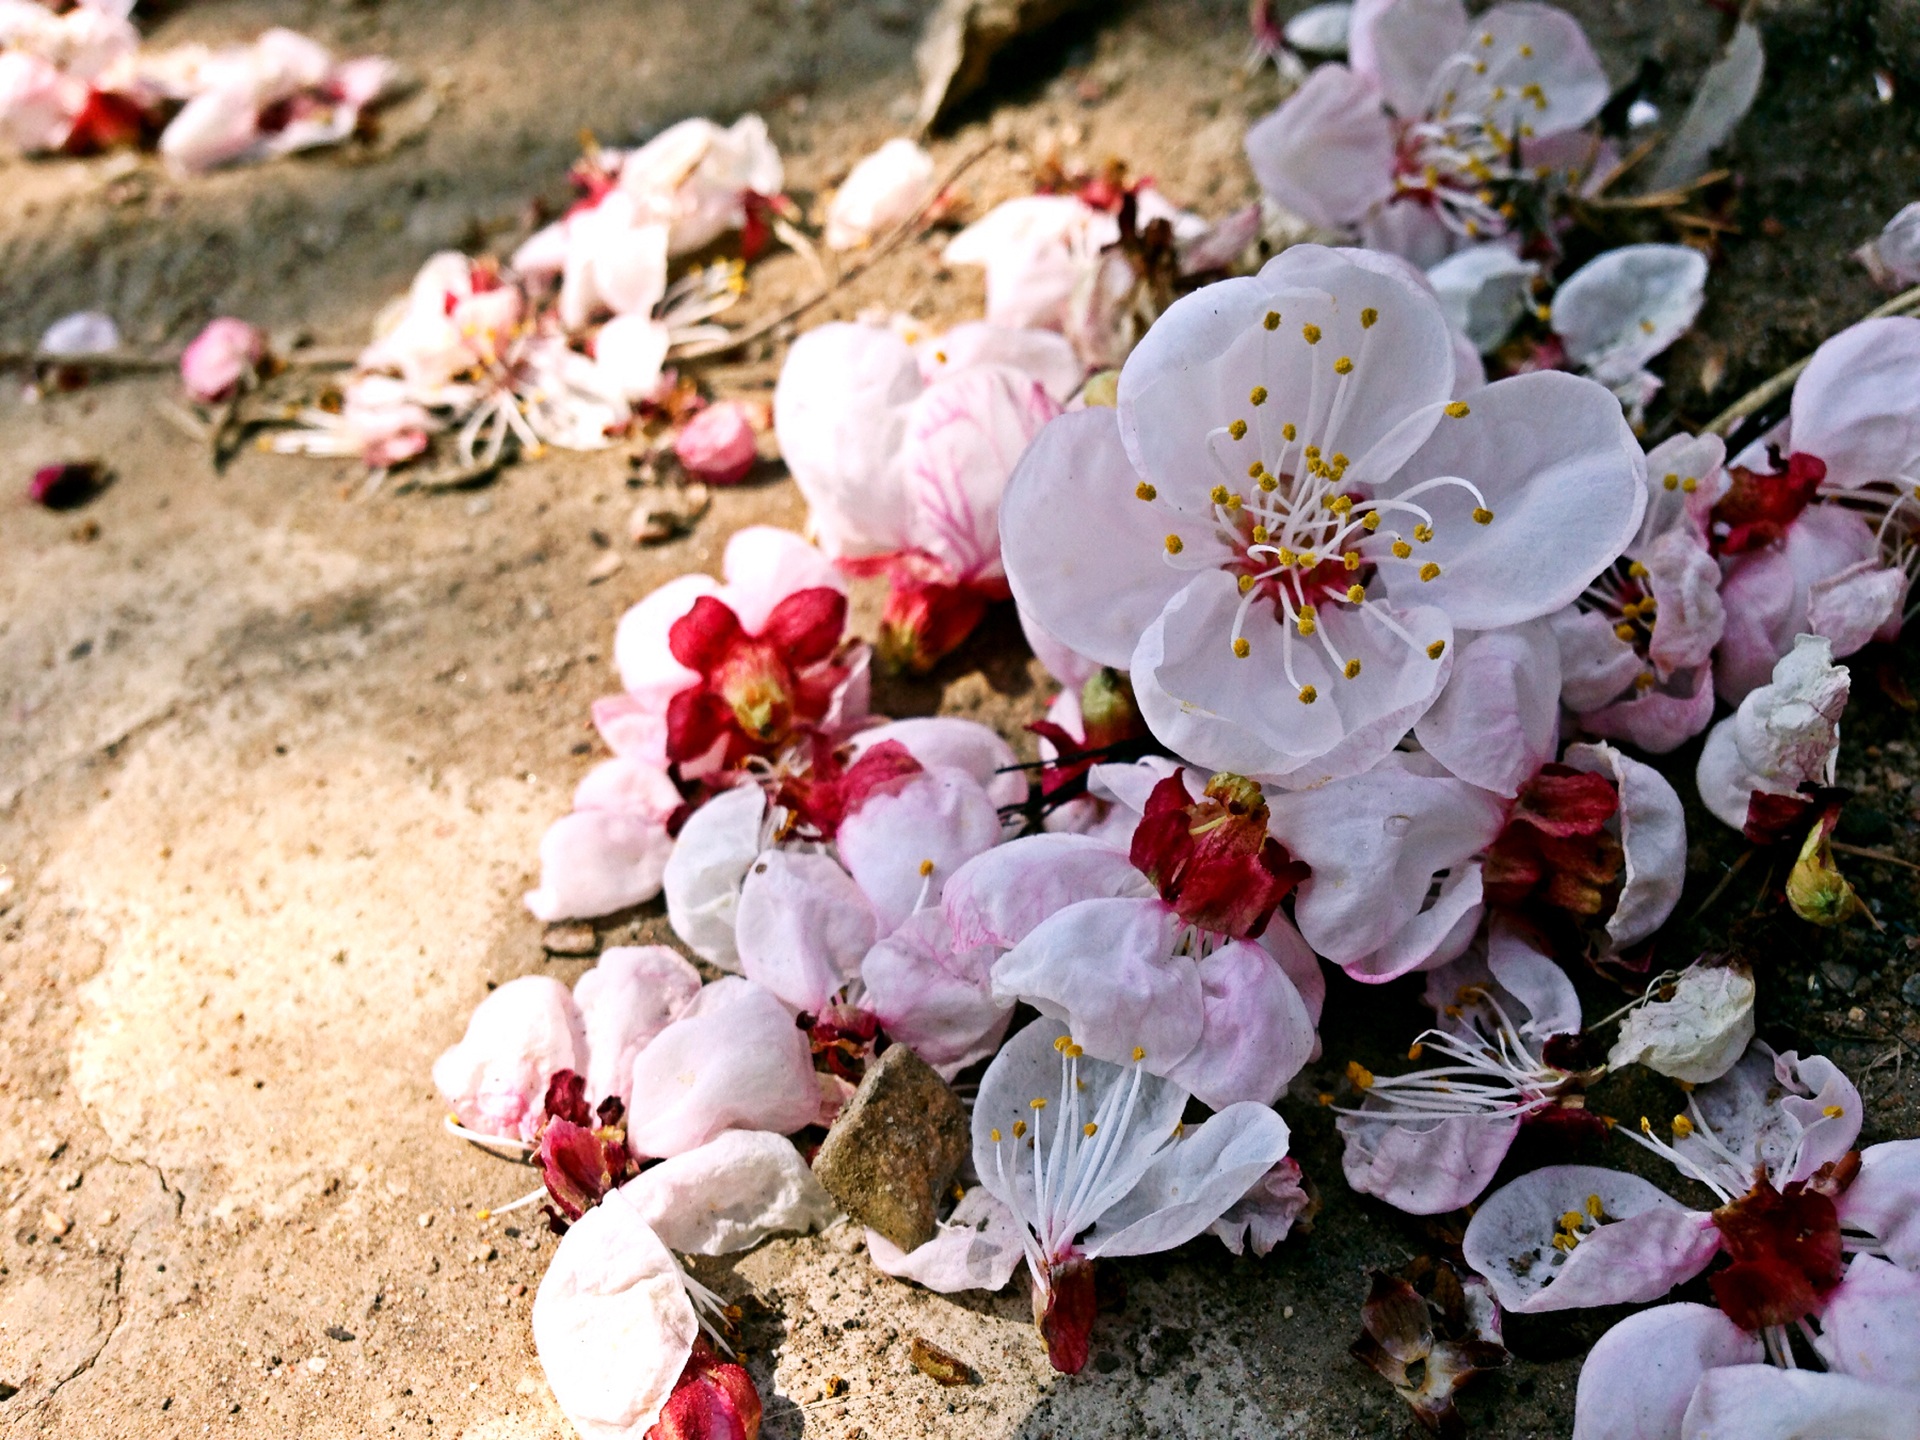
branch, blossom, plant, leaf, flower, petal, spring, produce, autumn, botany, flora, season, cherry blossom, flowers, beauty, flowering plant, artistic conception, land plant